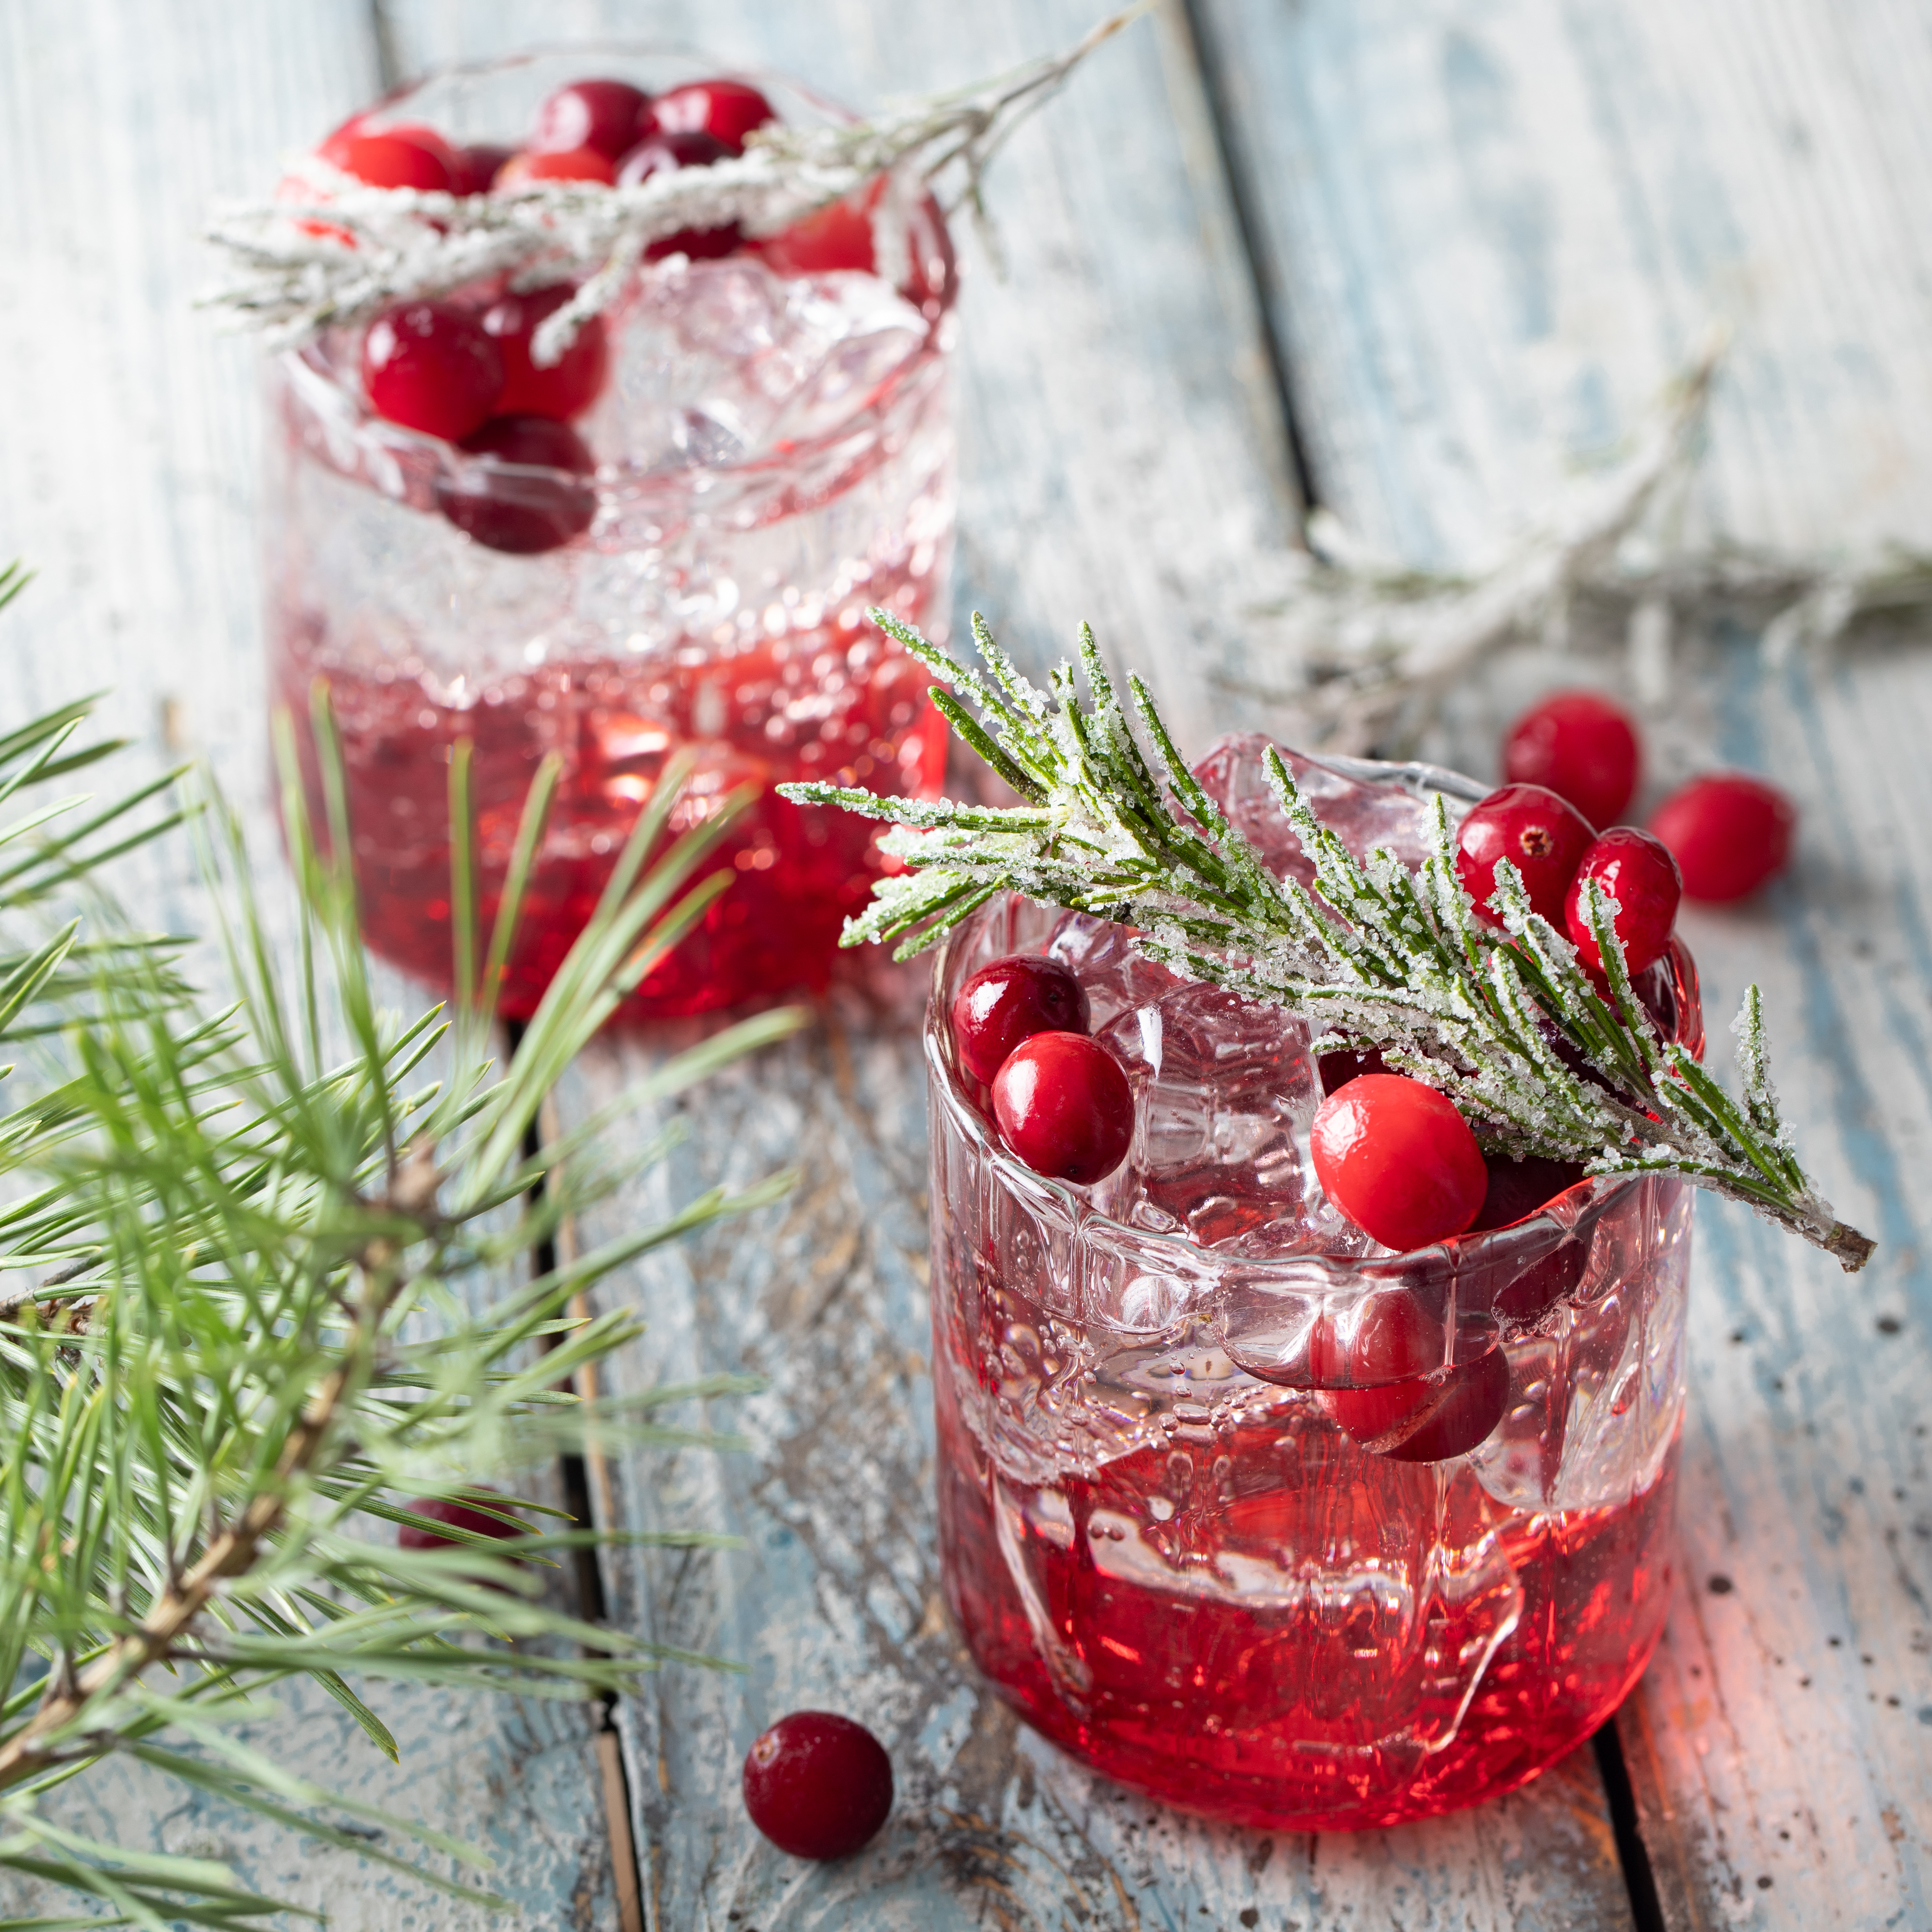
stemware, drinkware, plant, tableware, liquid, christmas ornament, branch, fluid, ingredient, twig, Holiday ornament, woody plant, christmas decoration, champagne stemware, cocktail, fruit, ornament, barware, event, recipe, freezing, grass, glass, drink, evergreen, produce, conifer, christmas eve, christmas, highball glass, interior design, sweetness, holiday, still life photography, still life, berry, annual plant, natural foods, wine glass, winter, fir, pine, floral design, pine family, flower arranging